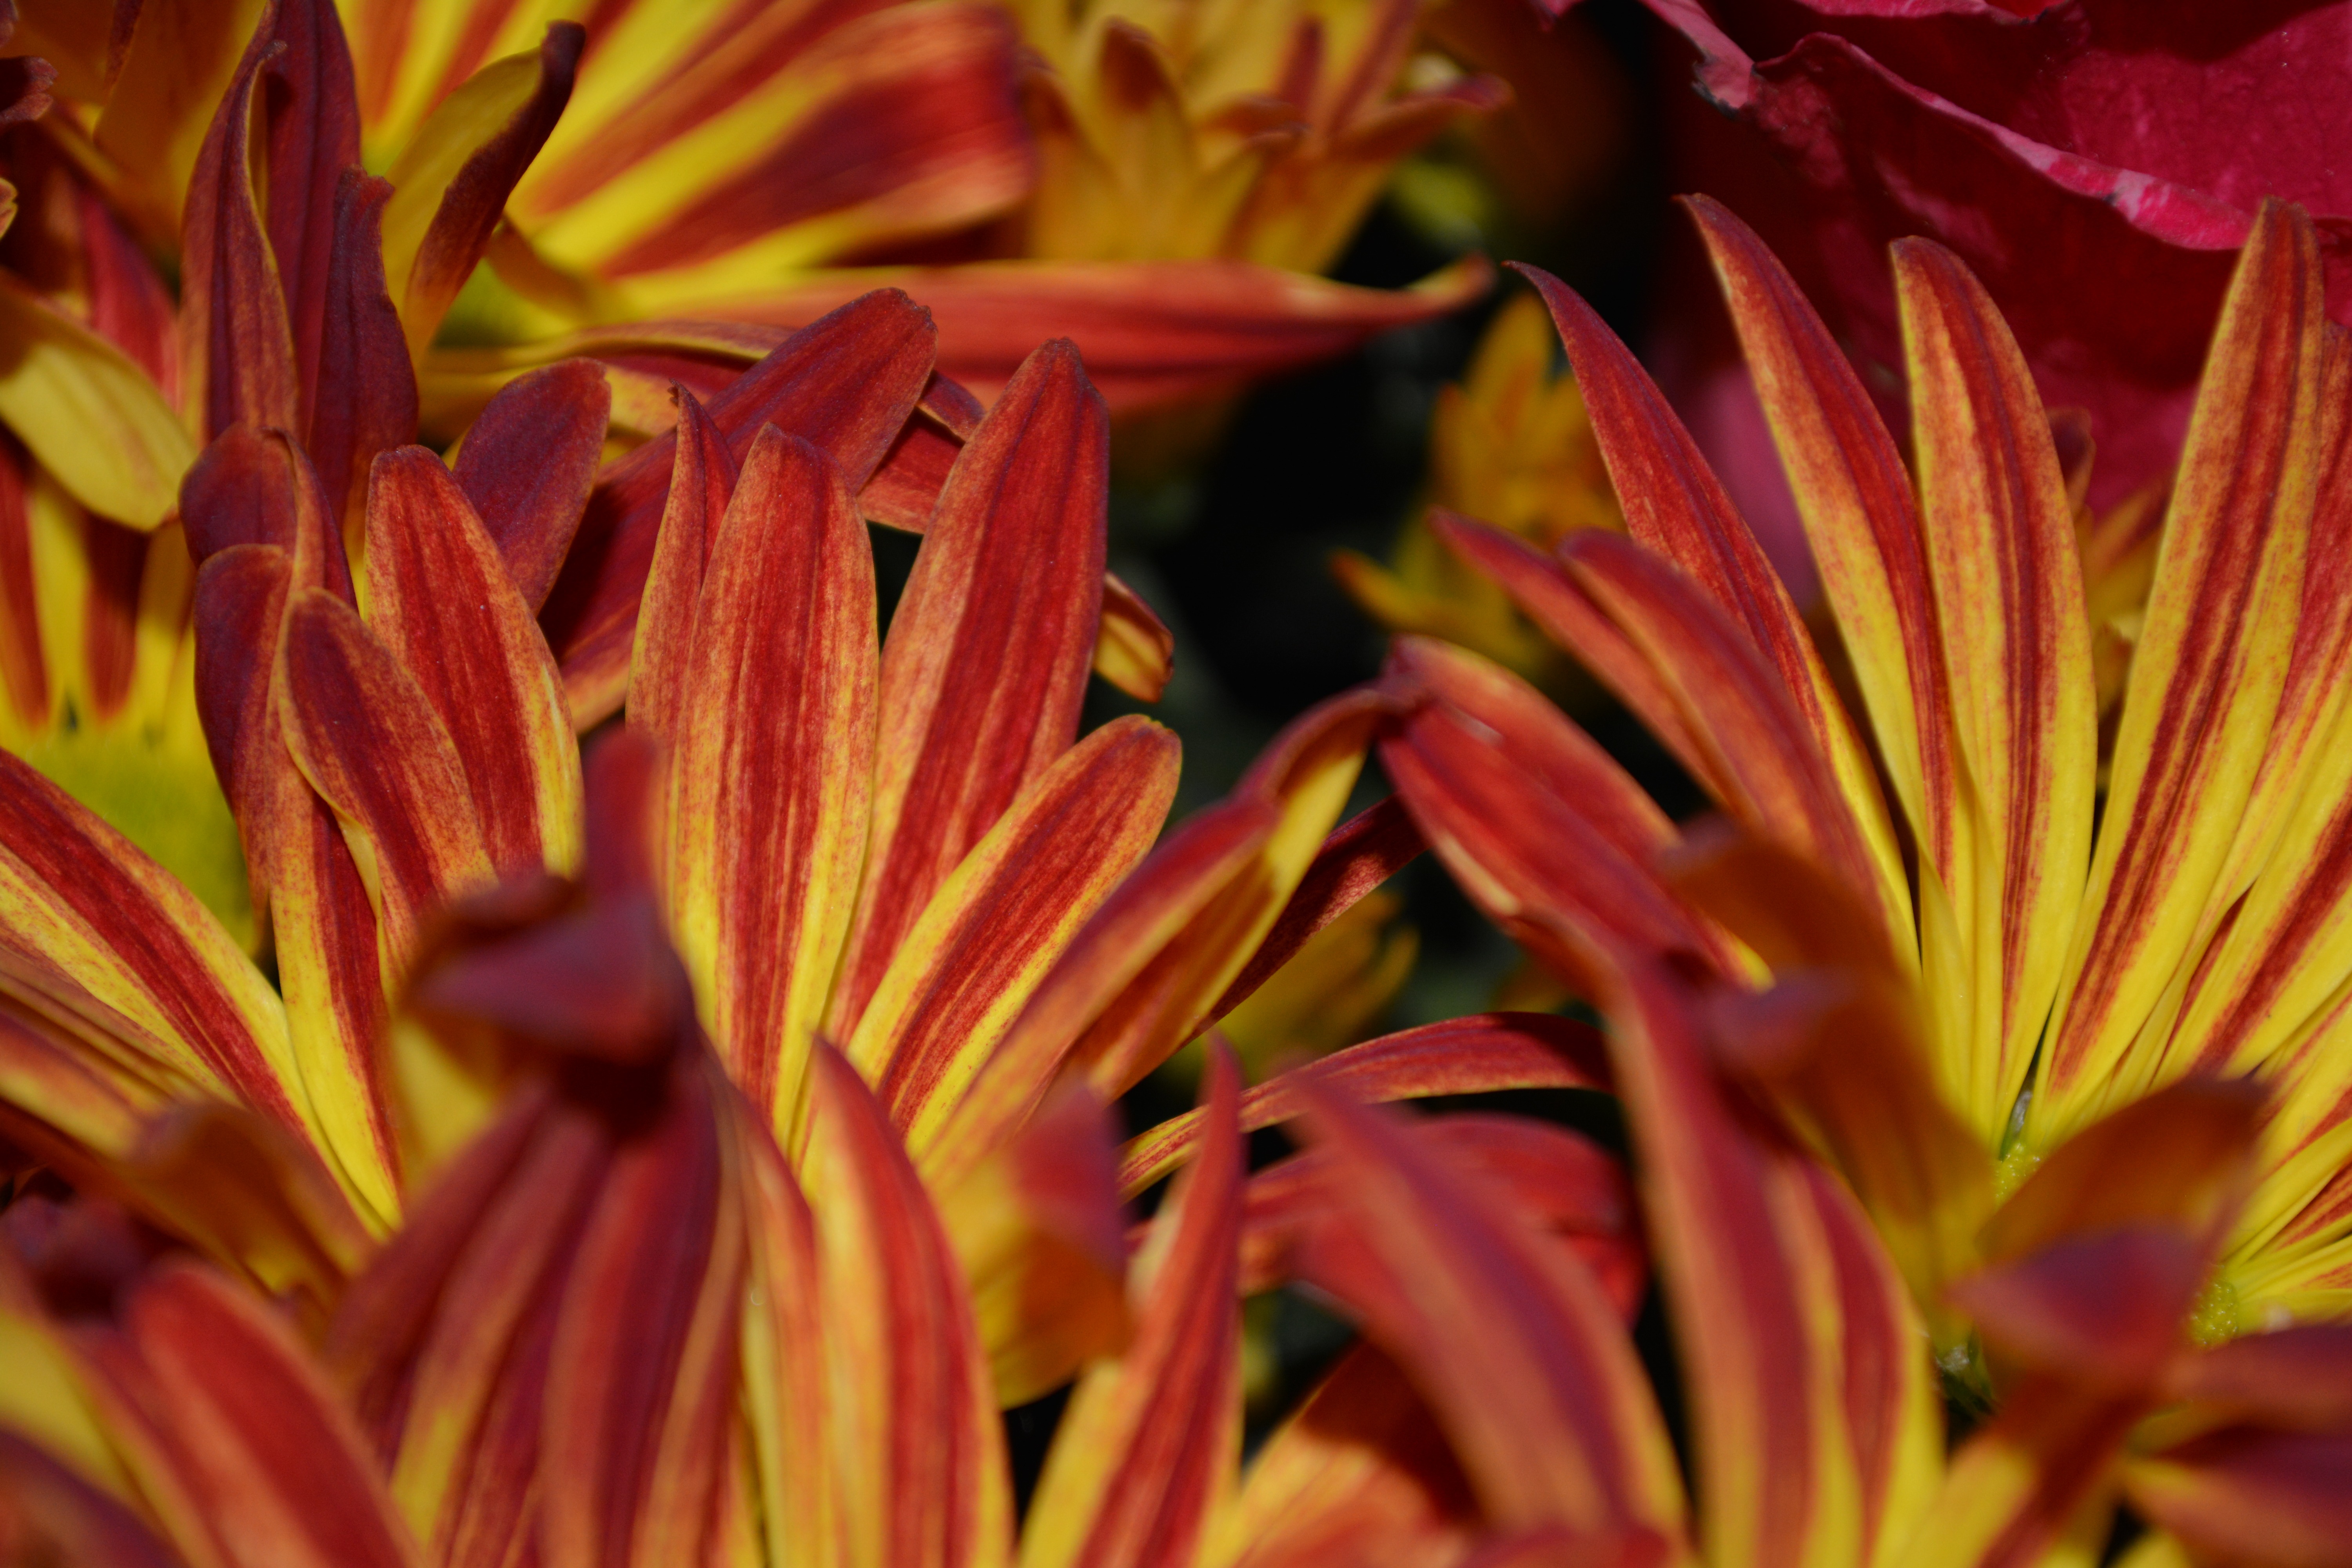
blossom, plant, photography, leaf, flower, petal, bloom, floral, red, botany, yellow, flora, wildflower, flowers, close up, petals, asteraceae, chrysanthemum, mums, macro photography, chrysanthemums, flowering plant, daisy family, plant stem, land plant, chrysanths, are flowering plants